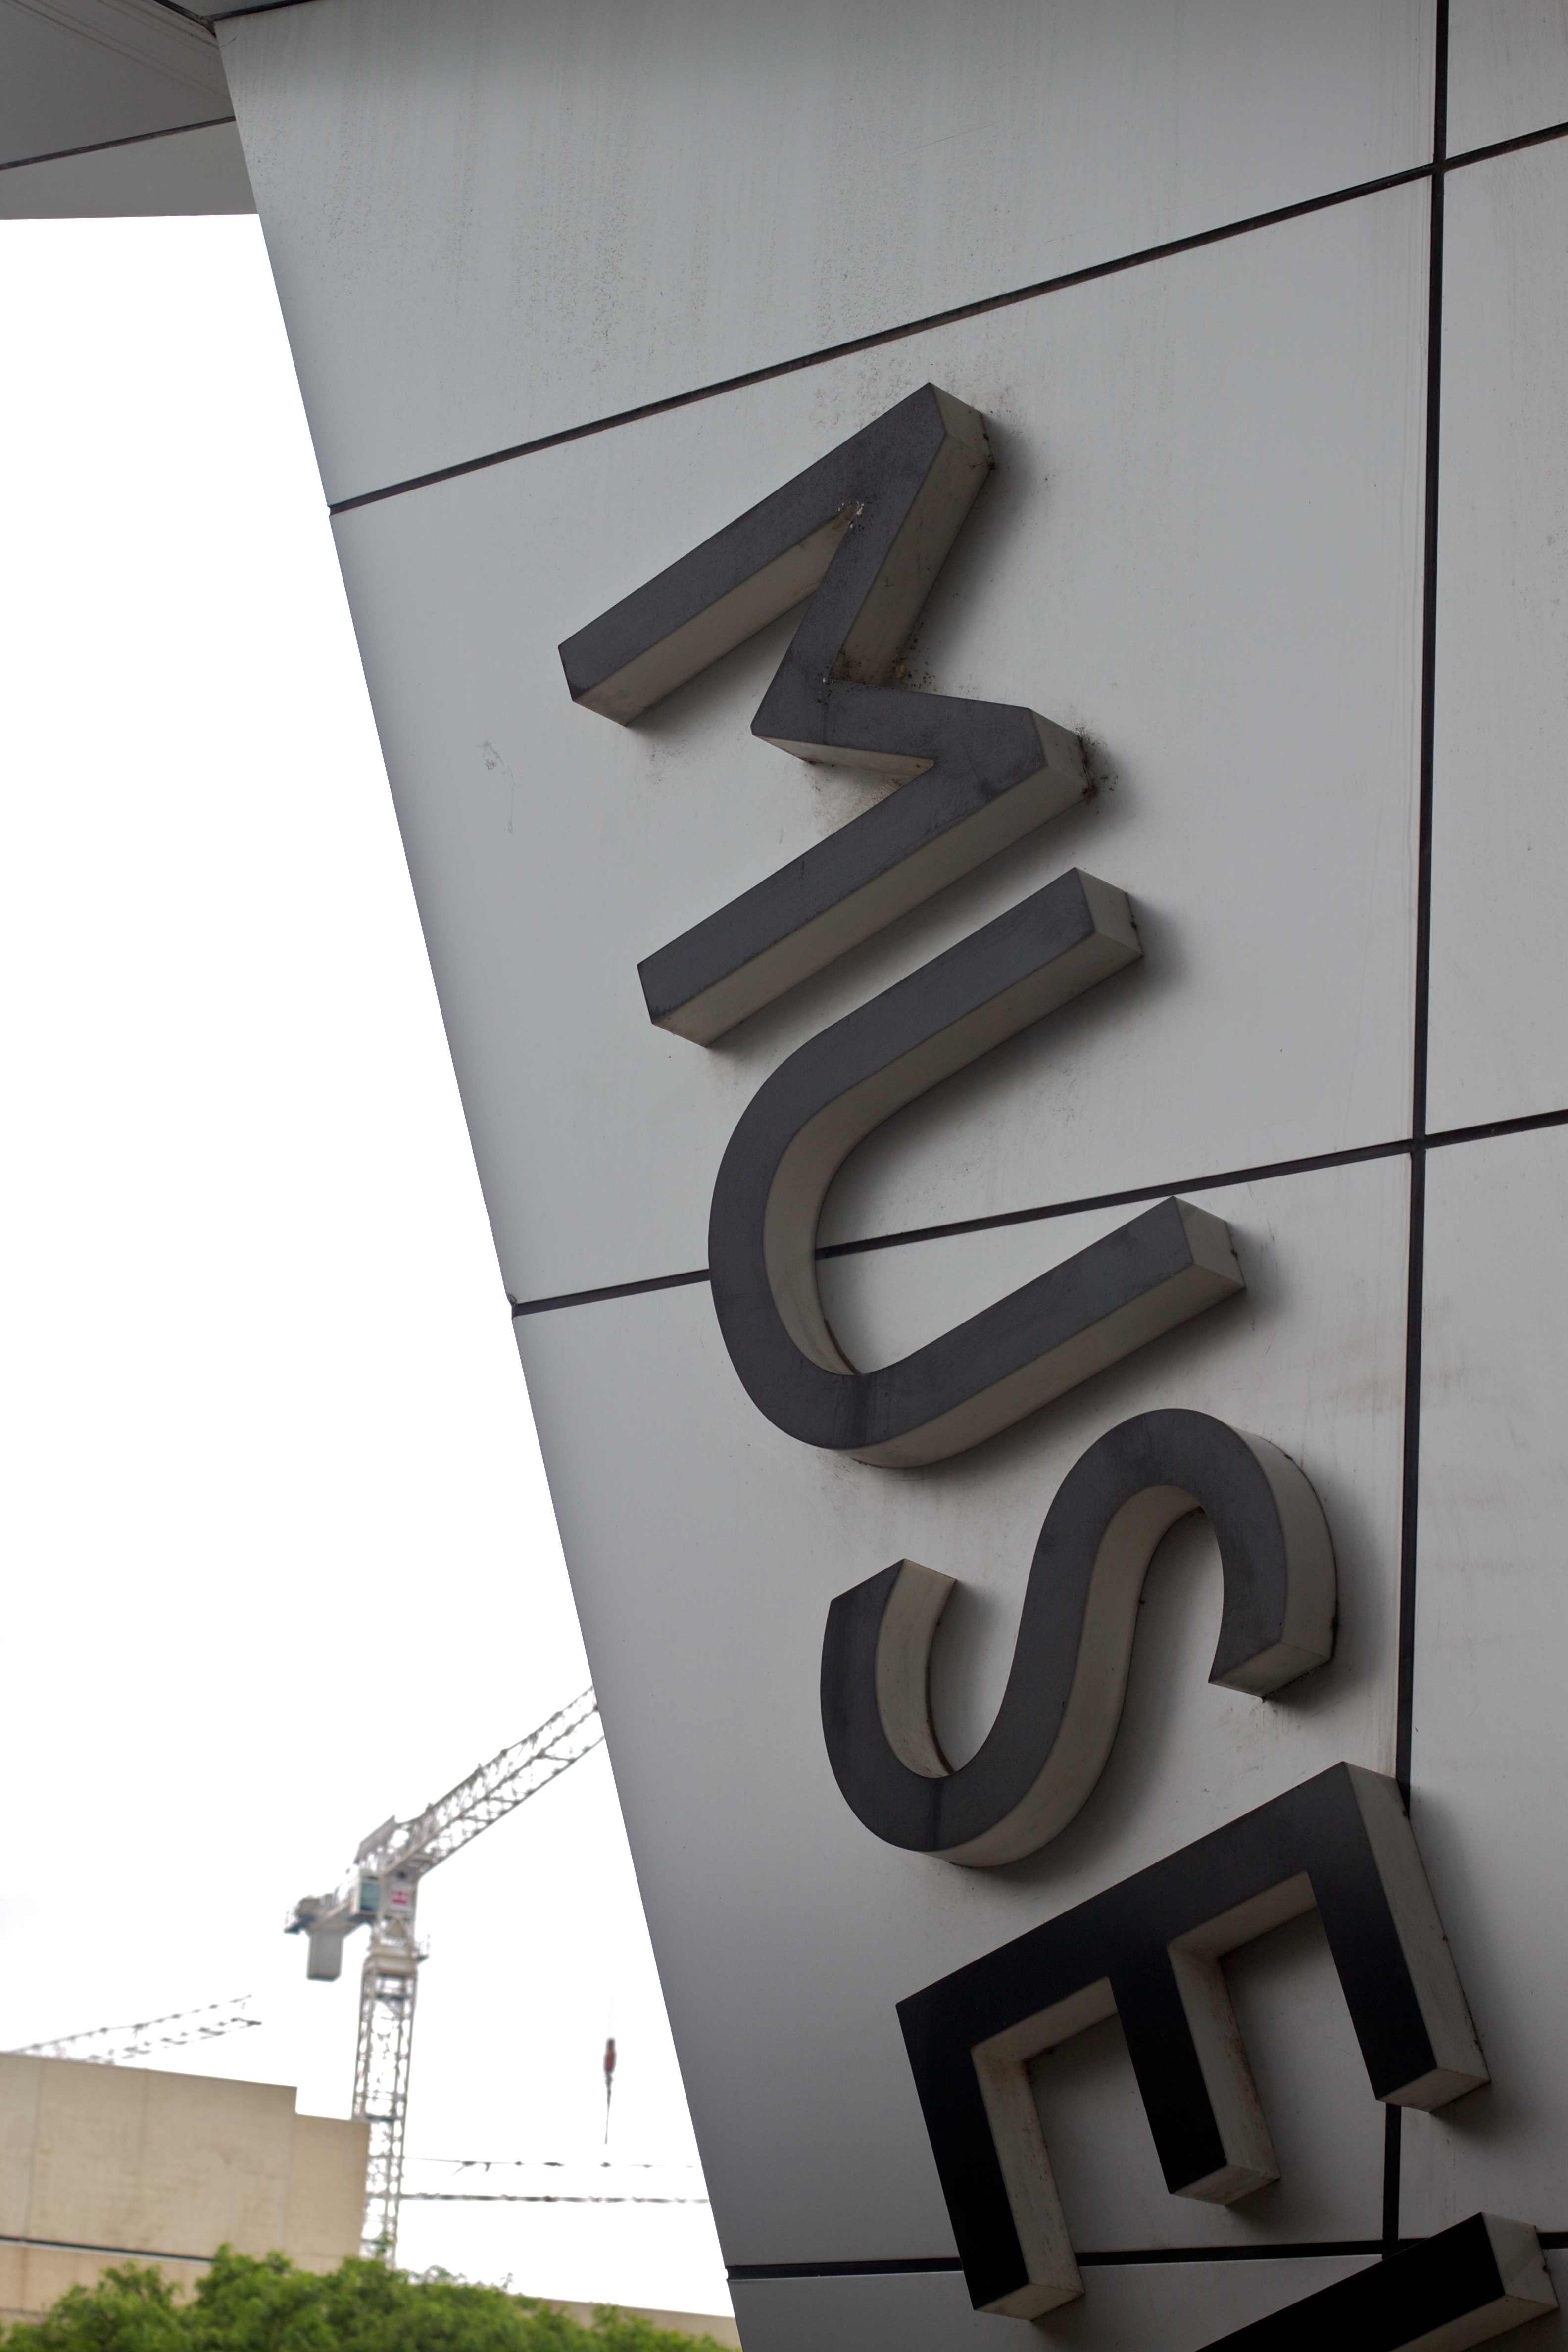
structure, advertising, shelf, furniture, lighting, design